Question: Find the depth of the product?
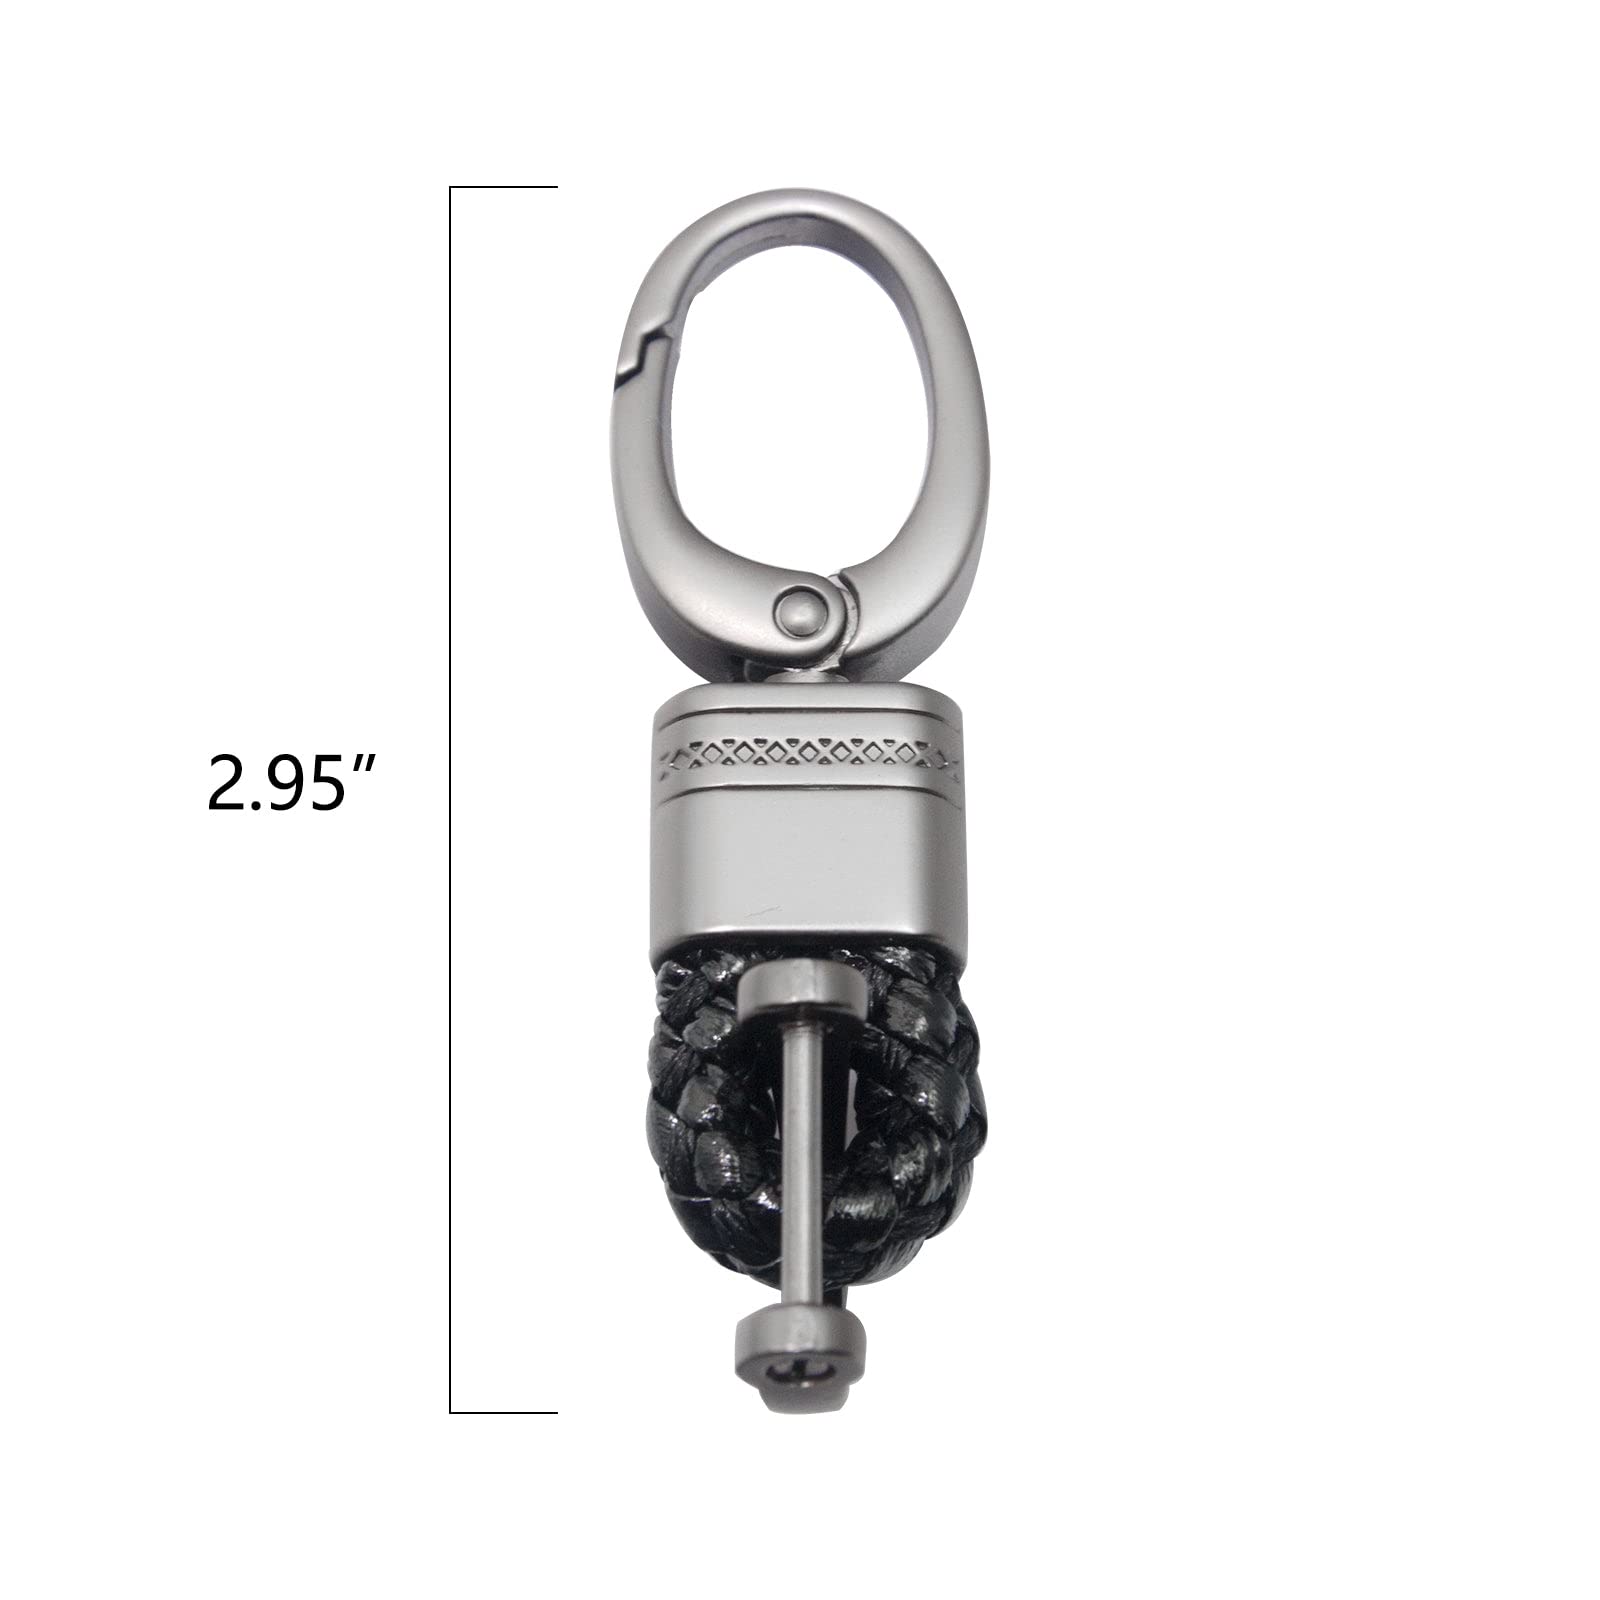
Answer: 2.95 inch